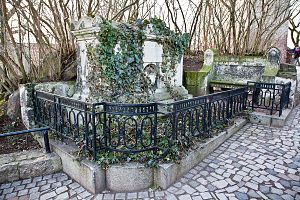
Johann Christian Reil
Reils grav i Halle (Saale), Tyskland.
"Johann Christian Reil var en tysk læge og psykiater, der i 1808 definerede ordet psykiatri som ""studiet af sjælen"". Han arbejdede også med anatomi, og den dag i dag er flere medicinske tilstande og anatomiske forhold opkaldt efter ham.